Nativity (Christus)

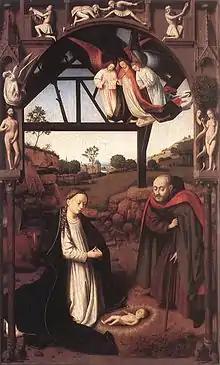
Christus's earlier version of the "Nativity", now at the Groeningemuseum in Bruges, is signed and dated 1452.

The painting contains several geometric constructions. The roof of the shed's trusses form series of triangles connecting lines joining the base of the pedestals and the crossbeams. These surround the gathering of the Holy Family, who form an inverse pattern. According to art historian Lawrence Steefel, "the detail participates in an almost emblematic pattern of repeated triangles which establish a rhyme scheme above and below, of roof structure and figure disposition." Upton writes that a "clearly defined diamond" is visible within the apex in the roof. From there it extends down to Eve, and the bottom apex is formed where the infant lies on the ground. It then extends up to Adam and back up to the roof. "This diamond shape," he writes, "supplemented by the rectangle within it, formed by the shed supports, the base of the triangle and the ground line in the shed, circumscribes the main event of the painting."